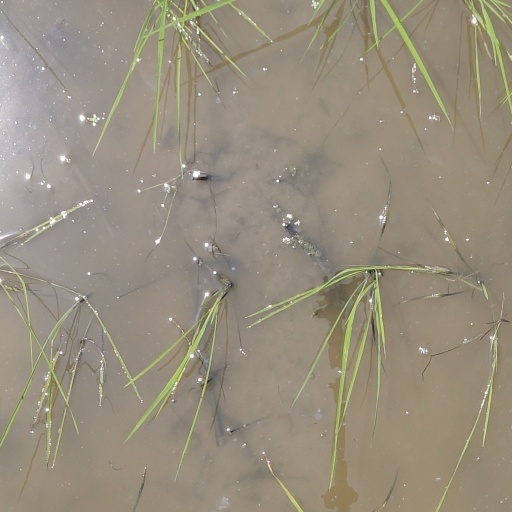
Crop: rice